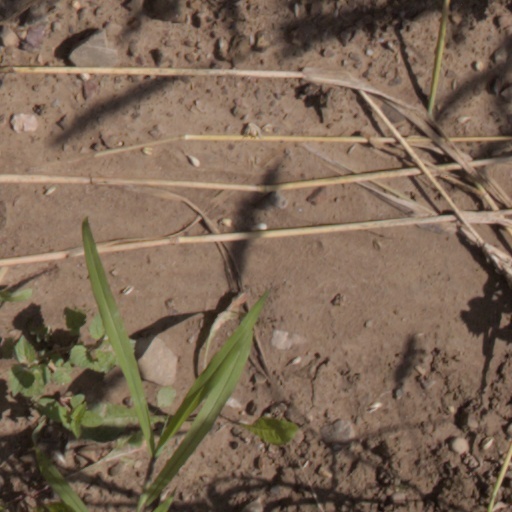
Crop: wheat